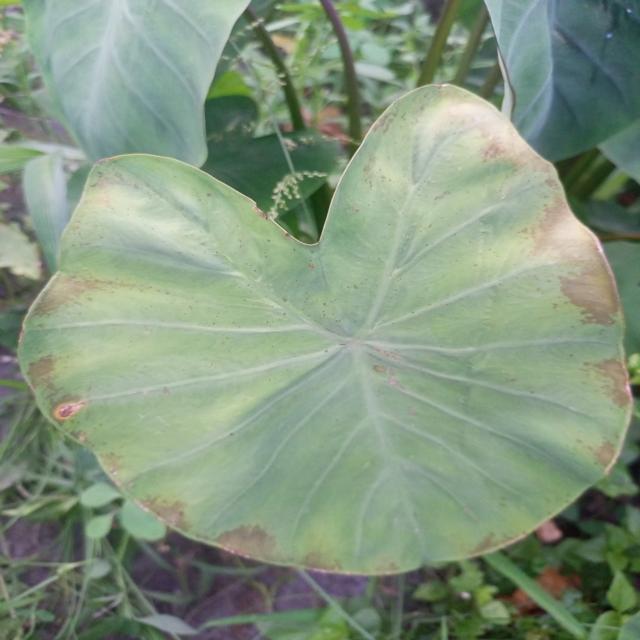
Label: Mid_Blight